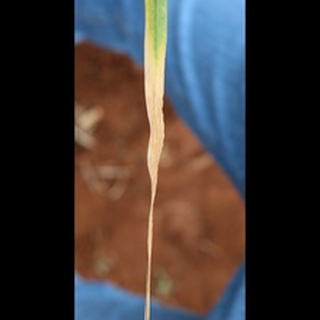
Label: wheat_leaf_blight